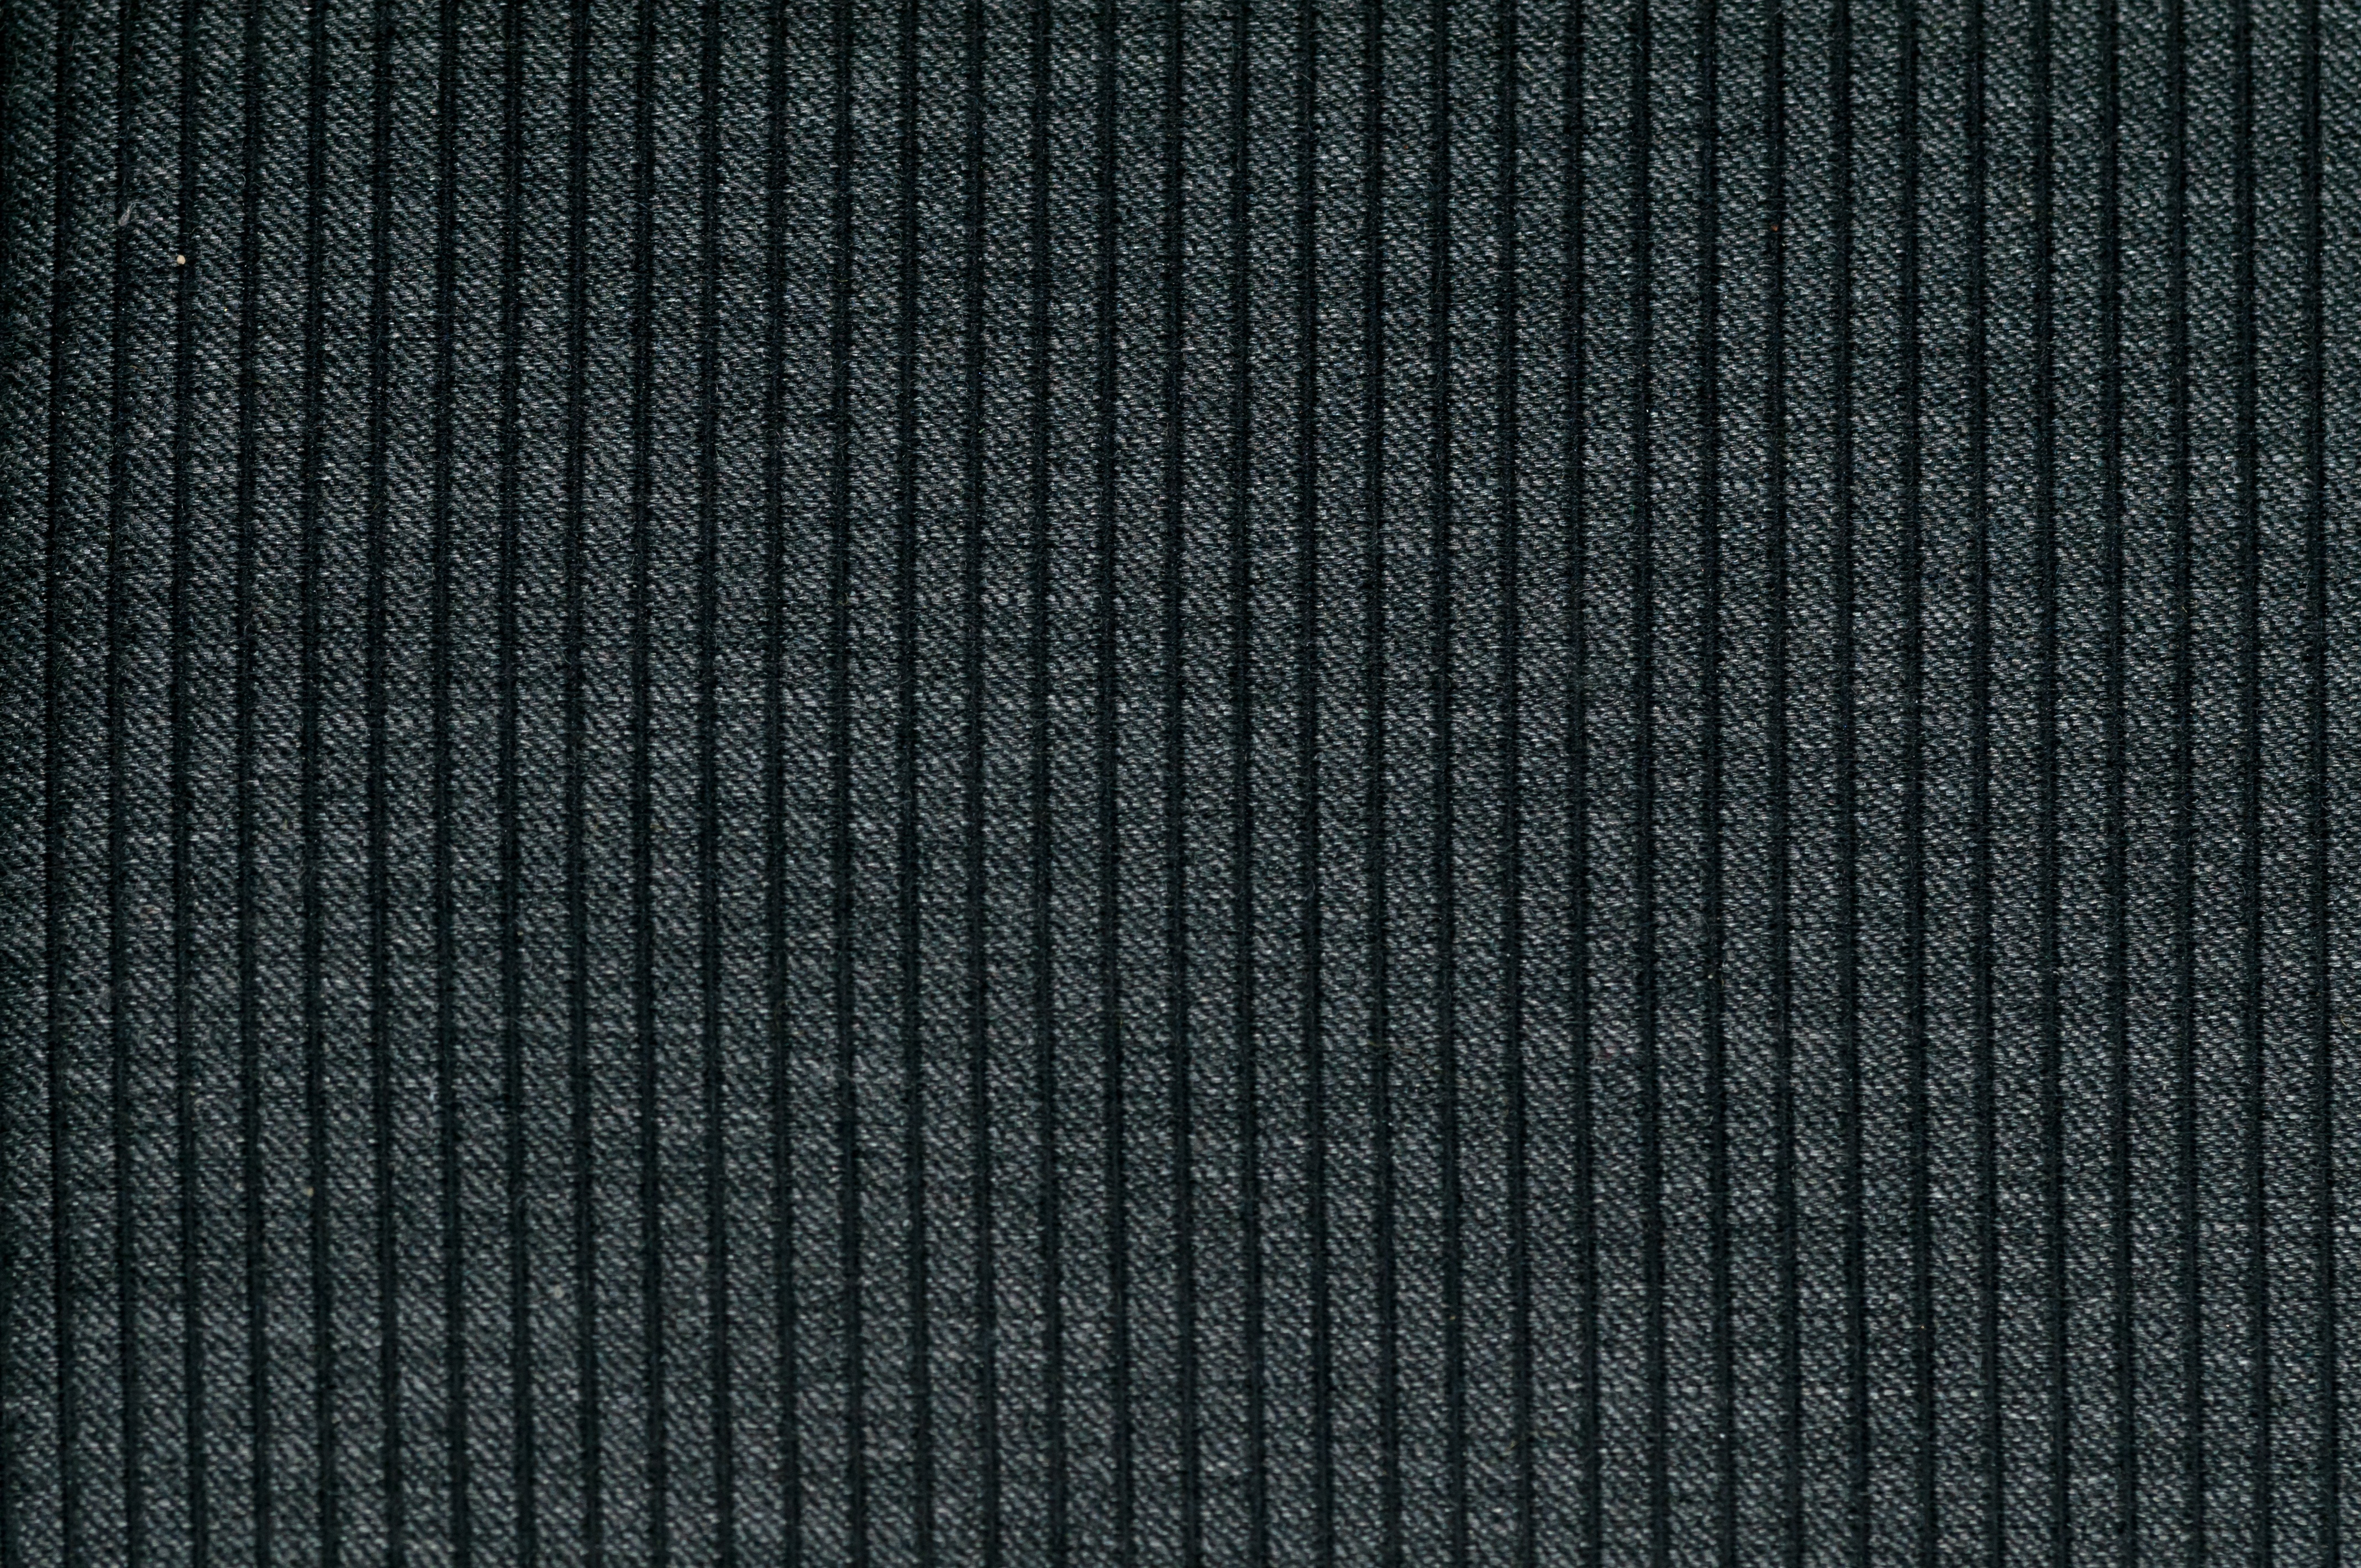
retro, texture, floor, decoration, pattern, line, gray, fashion, black, decor, modern, material, circle, striped, fabric, textile, lines, design, stripes, vertical, simple, backdrop, flooring